Edinburgh Commercial Historic District

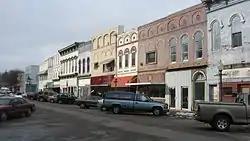
E. Main Cross in the Edinburgh Commercial Historic District, January 2011

Edinburgh Commercial Historic District is a national historic district located at Edinburgh, Johnson County, Indiana. The district encompasses 48 contributing buildings in the central business district of Edinburgh. It developed between about 1854 and 1941, and includes notable examples of Italianate, Late Victorian and Classical Revival style architecture. Notable buildings include the Edinburgh Interurban Depot (1919), Mooney House (c. 1865), A. C. Thompson / Danner Building (1854), A. C. Thompson Bank (1872), Masonic Temple (1915), IOOF Building (1888), Central Hotel / Toner House (1855), and Edinburgh Town Hall (1920).